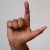
The image shows a hand gesture representing the letter 'L' in Indian Sign Language.